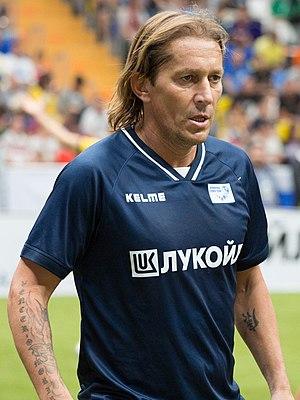
Michel Salgado Fernandez est un joueur de football espagnol né le 22 octobre 1975 à As Neves, en Galice.